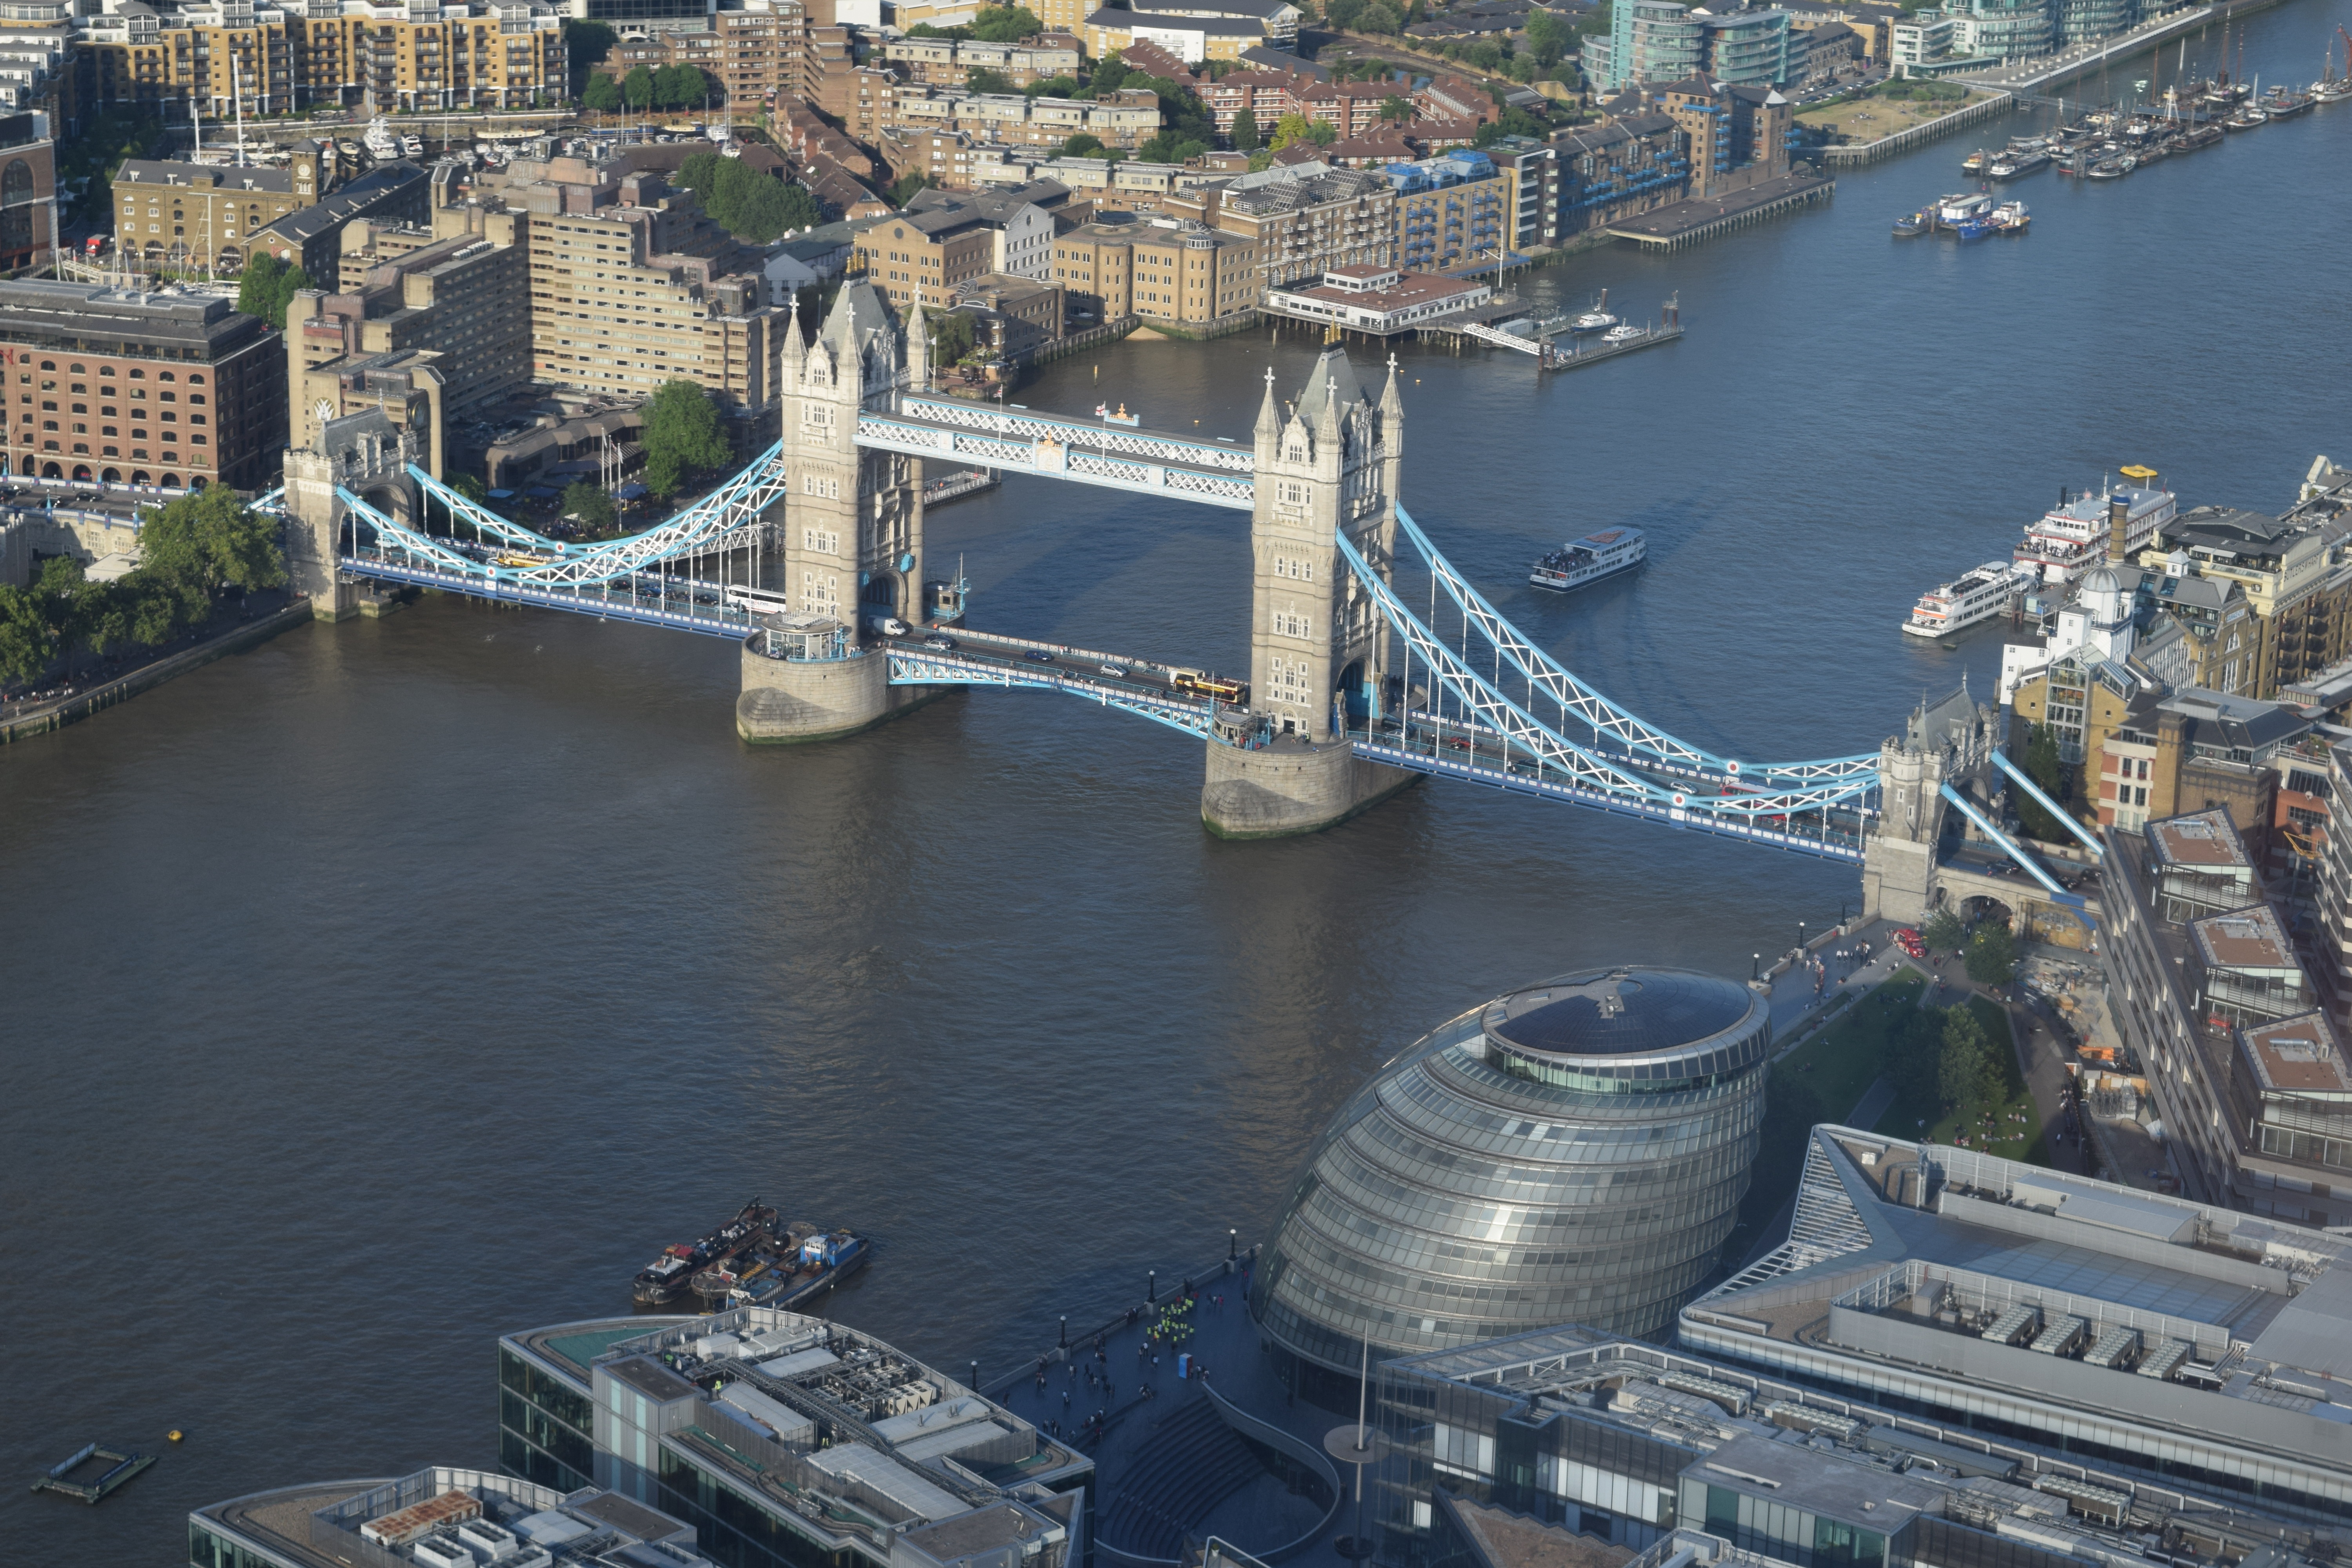
dock, architecture, bridge, building, city, river, cityscape, travel, vehicle, landmark, marina, port, tourism, tower bridge, waterway, uk, england, london, infrastructure, british, history, famous, britain, thames, aerial photography, london city